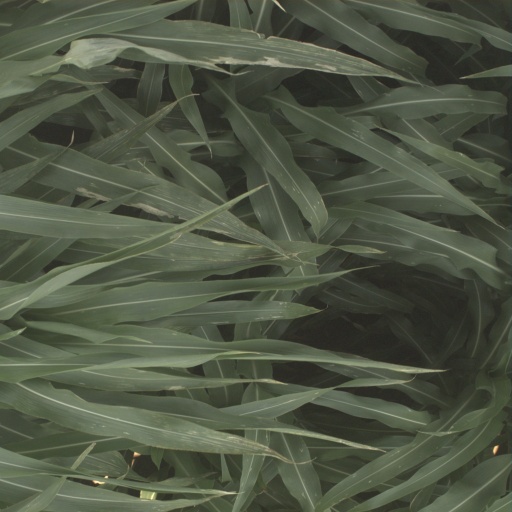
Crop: sorghum